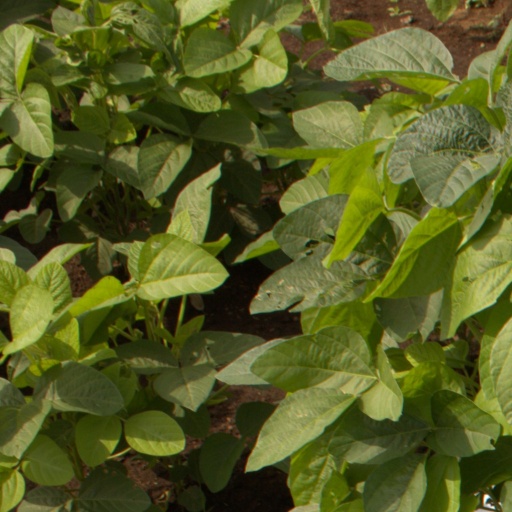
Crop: soybean